Transmembrane protein 89

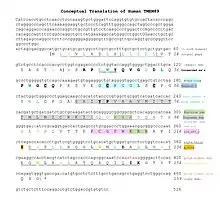
Human TMEM89 Conceptual Translation

The human TMEM89 protein is 159 amino acids long. This protein has a molecular mass of ~17.5kDa and an isoelectric point of ~10 pI. Proteins with a more basic pI are usually associated with the mitochondria or the plasma membrane and have fewer protein interactions. The protein structure contains two topological domains (extracellular and cytoplasmic) and a helical transmembrane domain. The human TMEM89 protein is rich in the amino acids histidine, leucine, and tryptophan. The amino acids aspartate, asparagine, and phenylalanine are present in low amounts in the human TMEM89 protein. Amino acid patterns such as ED are present in the human TMEM89 protein at low amounts, while the pattern KR-ED is present in high amounts. Within the extracellular domain of the human TMEM89 protein, there are 3 cysteines with regular spacing. In the cytoplasmic domain, there are two positive amino acid runs from amino acids 3-5 and 25-27. These different amino acid patterns and protein domains can be visualized in the figures to the right.